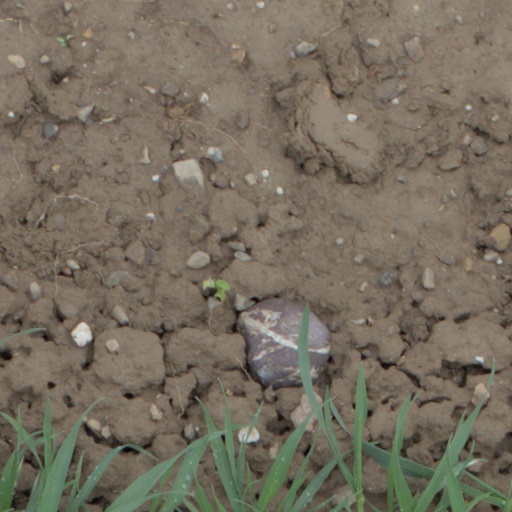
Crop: wheat